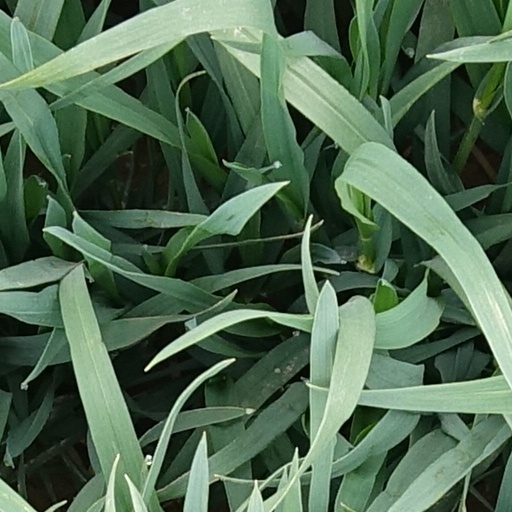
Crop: wheat